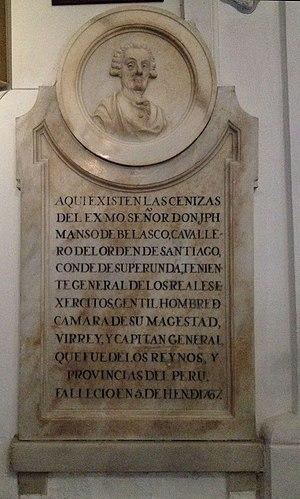
José Antonio Manso de Velasco y Sánchez de Samaniego est un général et gouverneur colonial espagnol qui servit la Couronne en tant que Gouverneur du Chili puis vice-roi du Pérou.